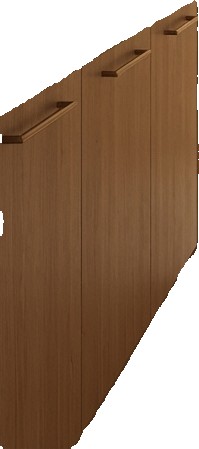
Surface category: cabinetry